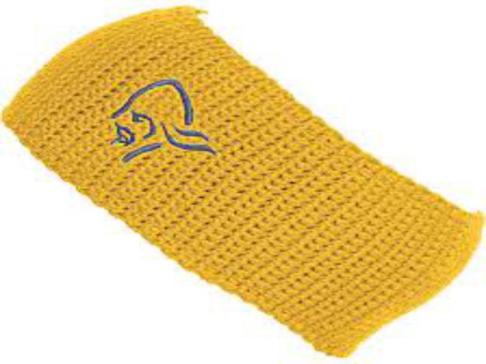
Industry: Clothes